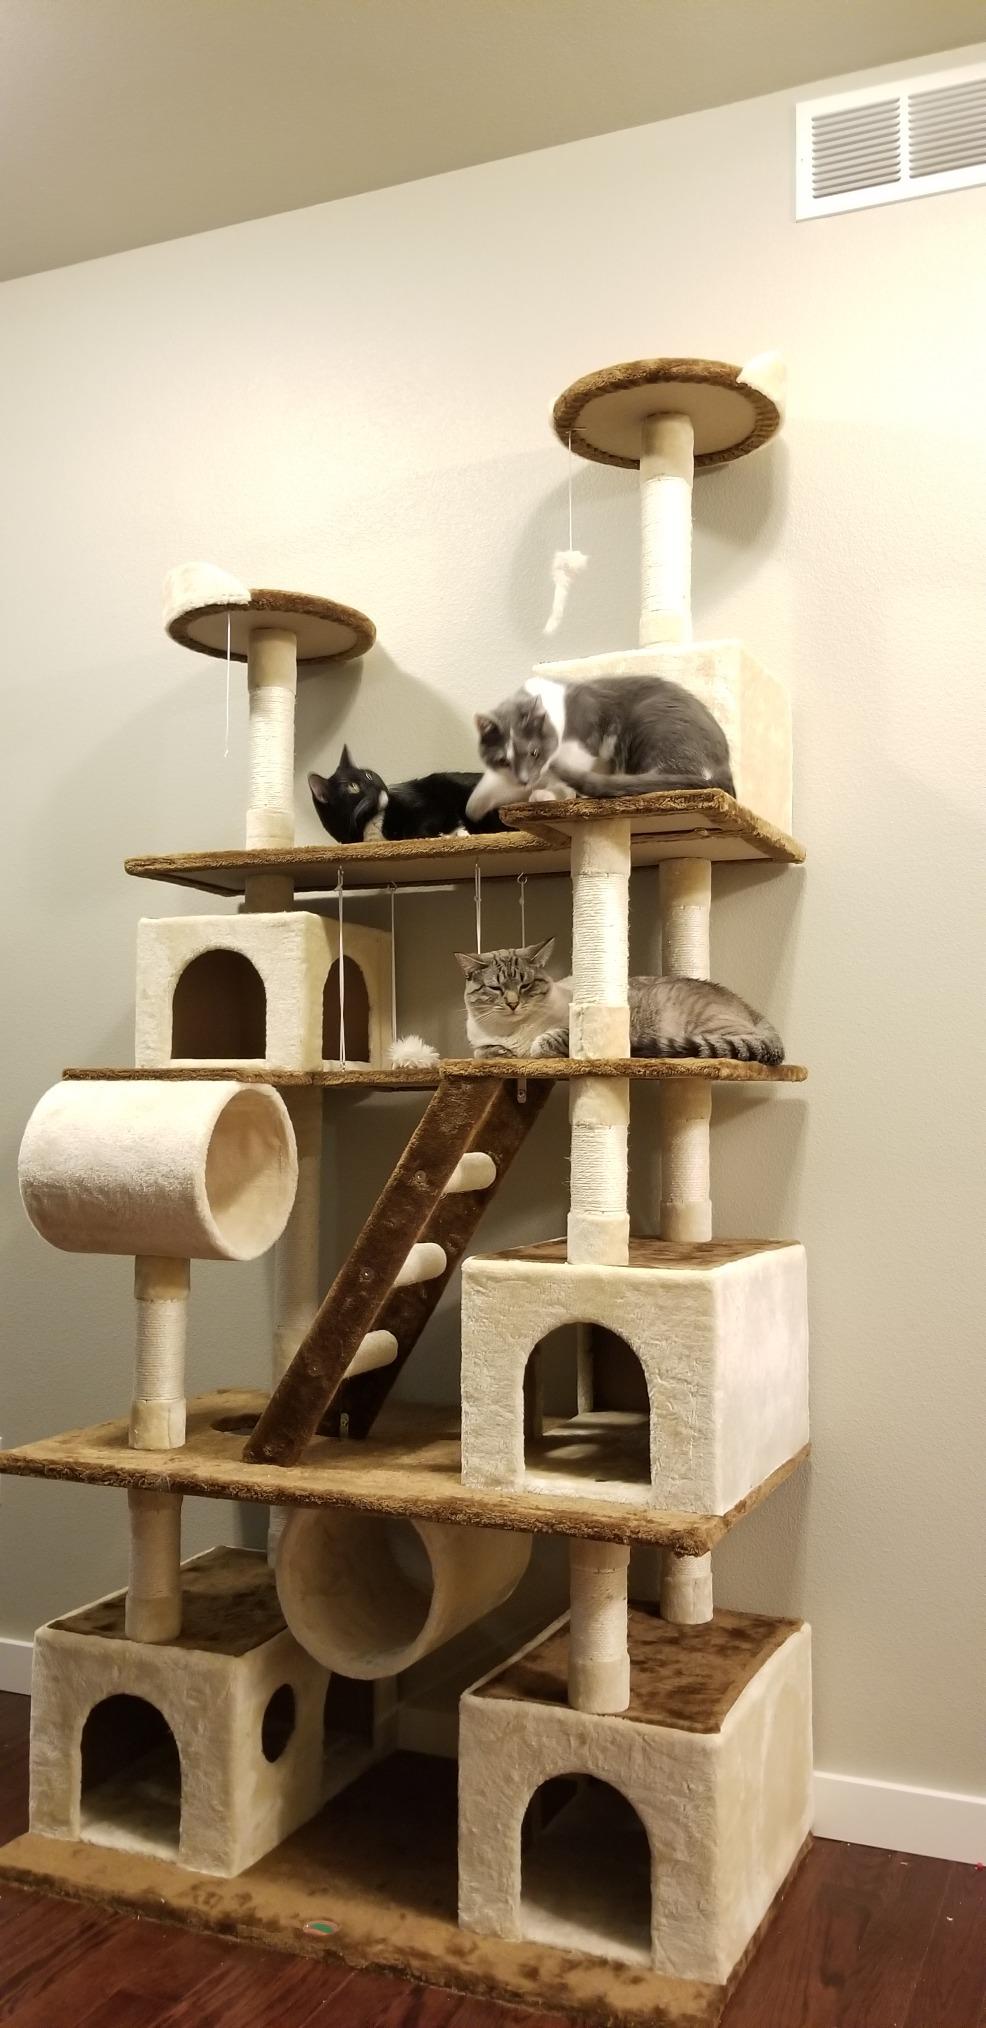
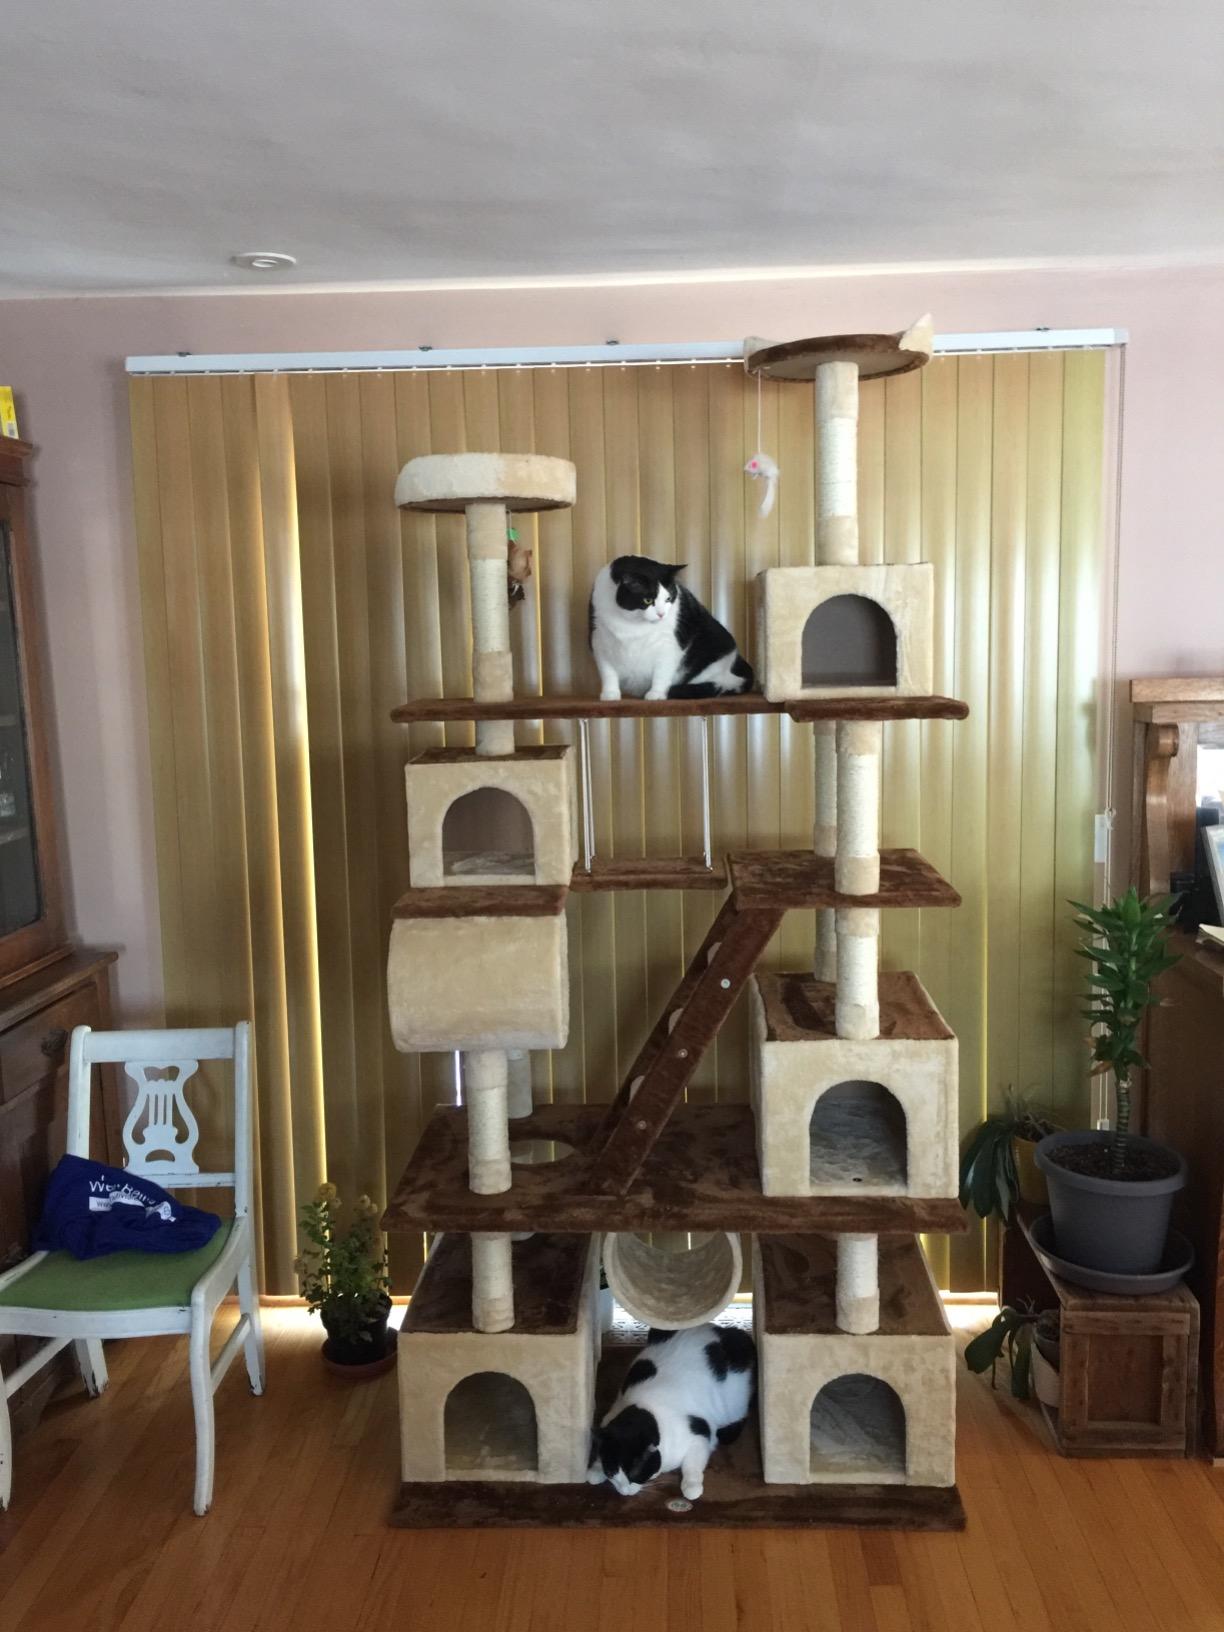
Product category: items_cat tree
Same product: yes